Gebel el-Silsila

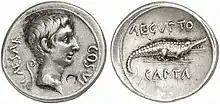
Roman coin "Octavianus Aegypto capta" from another area depicting a crocodile on reverse and Augustus on the obverse.

The rock-cut temple of Horemheb is referred to as the Great Speos and may have been created in a former sandstone quarry. The temple is dedicated to seven deities, including Amun, the local god Sobek and Horemheb himself. Later rulers included further scenes and inscriptions to this structure. The scenes on the facade of the Great Speos include Ramesses III offering Maat to Amun-Re, Mut, Khonsu and Sobek in one scene and offering Maat to Anhur-Shu in another scene. Elsewhere Ramesses II is depicted in the company of his Vizier Neferronpet, while offering Maat to Ptah and Sobek. The central doorway contains a stele showing Sety II before Amun-Re, Mut and Khons.